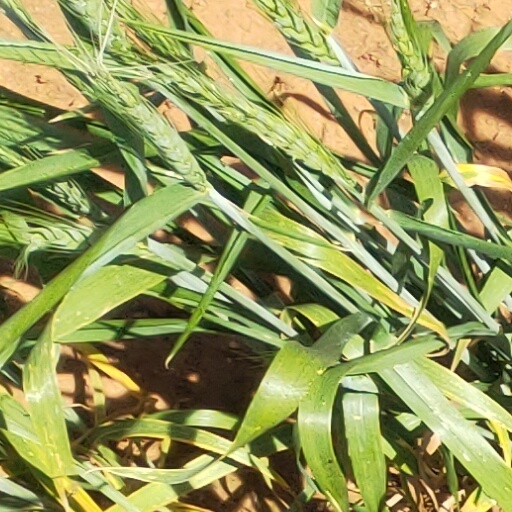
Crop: wheat